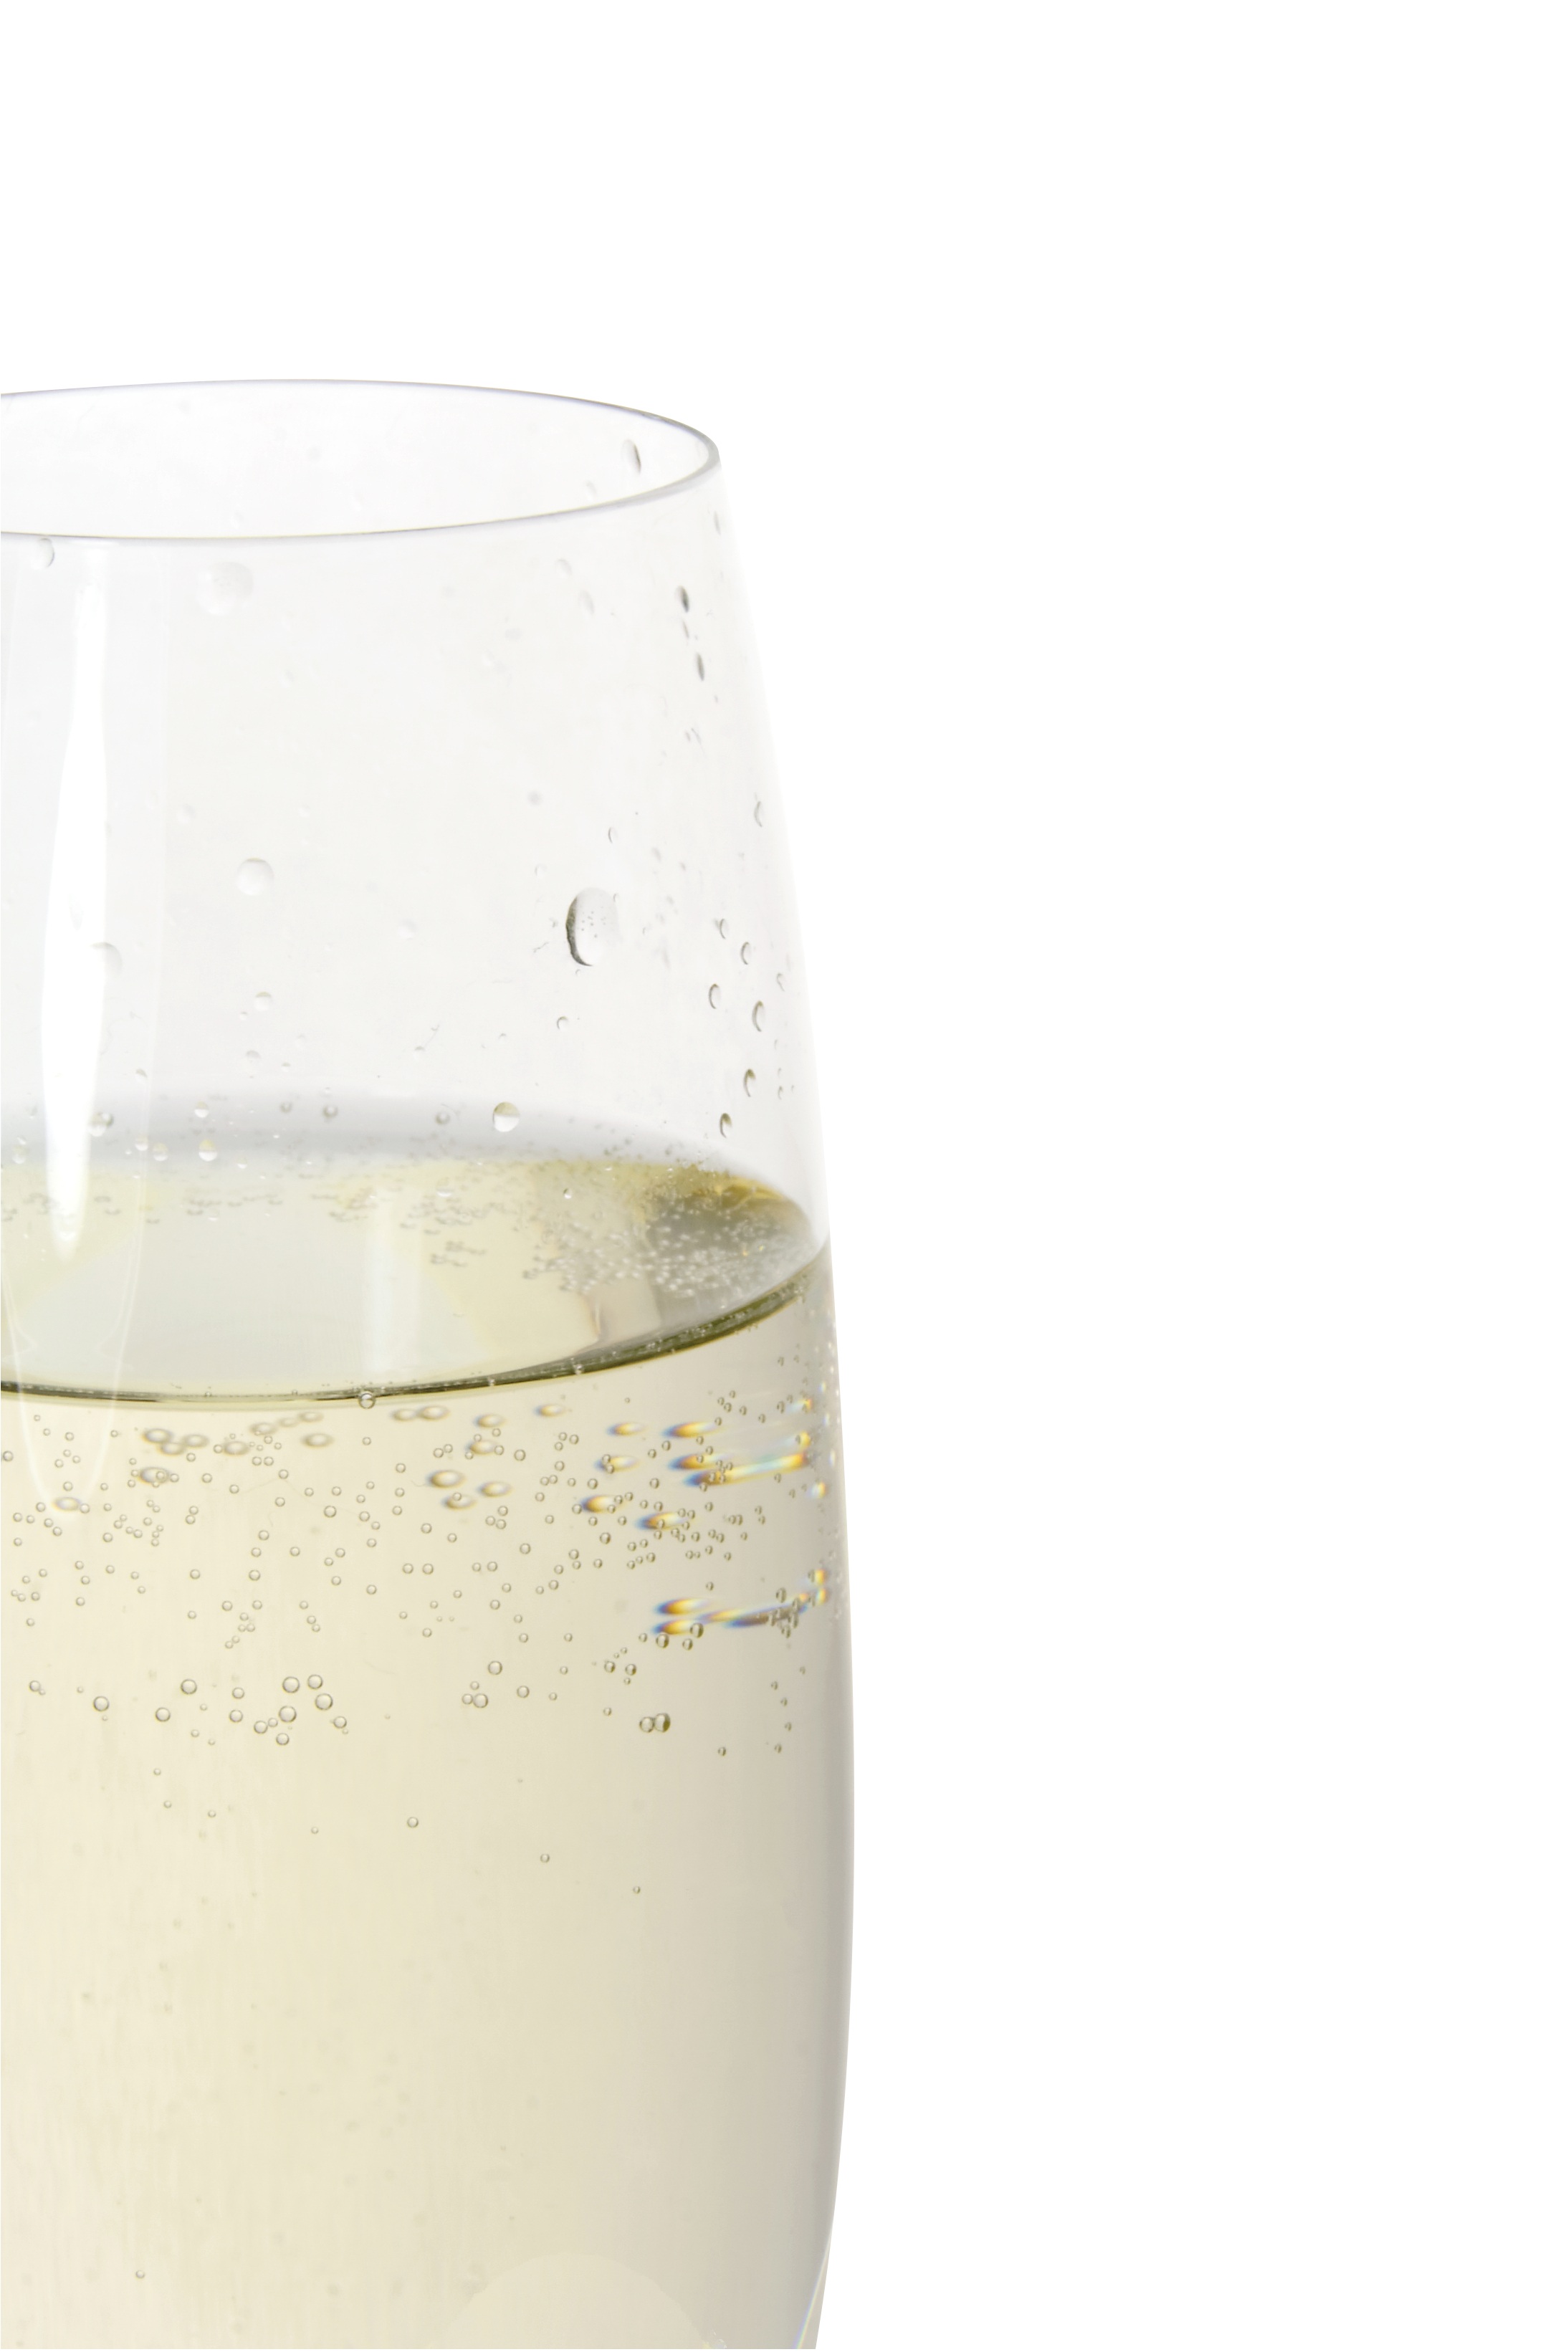
glass, food, produce, drink, alcohol, celebrate, juice, alcoholic, champagne, alcoholic beverage